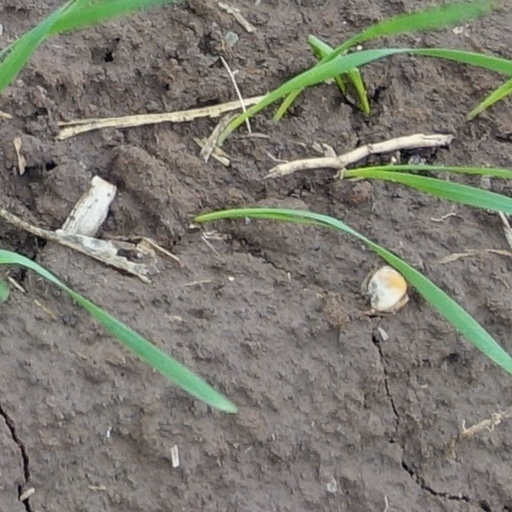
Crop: wheat